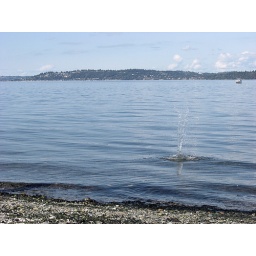
&amp;quot;Flip book&amp;quot; shots of Michael throwing a big rock in the water (10 of 11)